Maine-et-Loire's 5th constituency

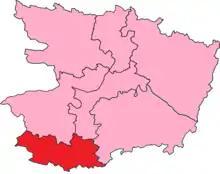
Maine-et-Loire's 5th Constituency shown within Maine-et-Loire

The 5th constituency of Maine-et-Loire (French: "Cinquième circonscription de Maine-et-Loire") is a French legislative constituency in the Maine-et-Loire "département". Like the other 576 French constituencies, it elects one MP using a two round electoral system.